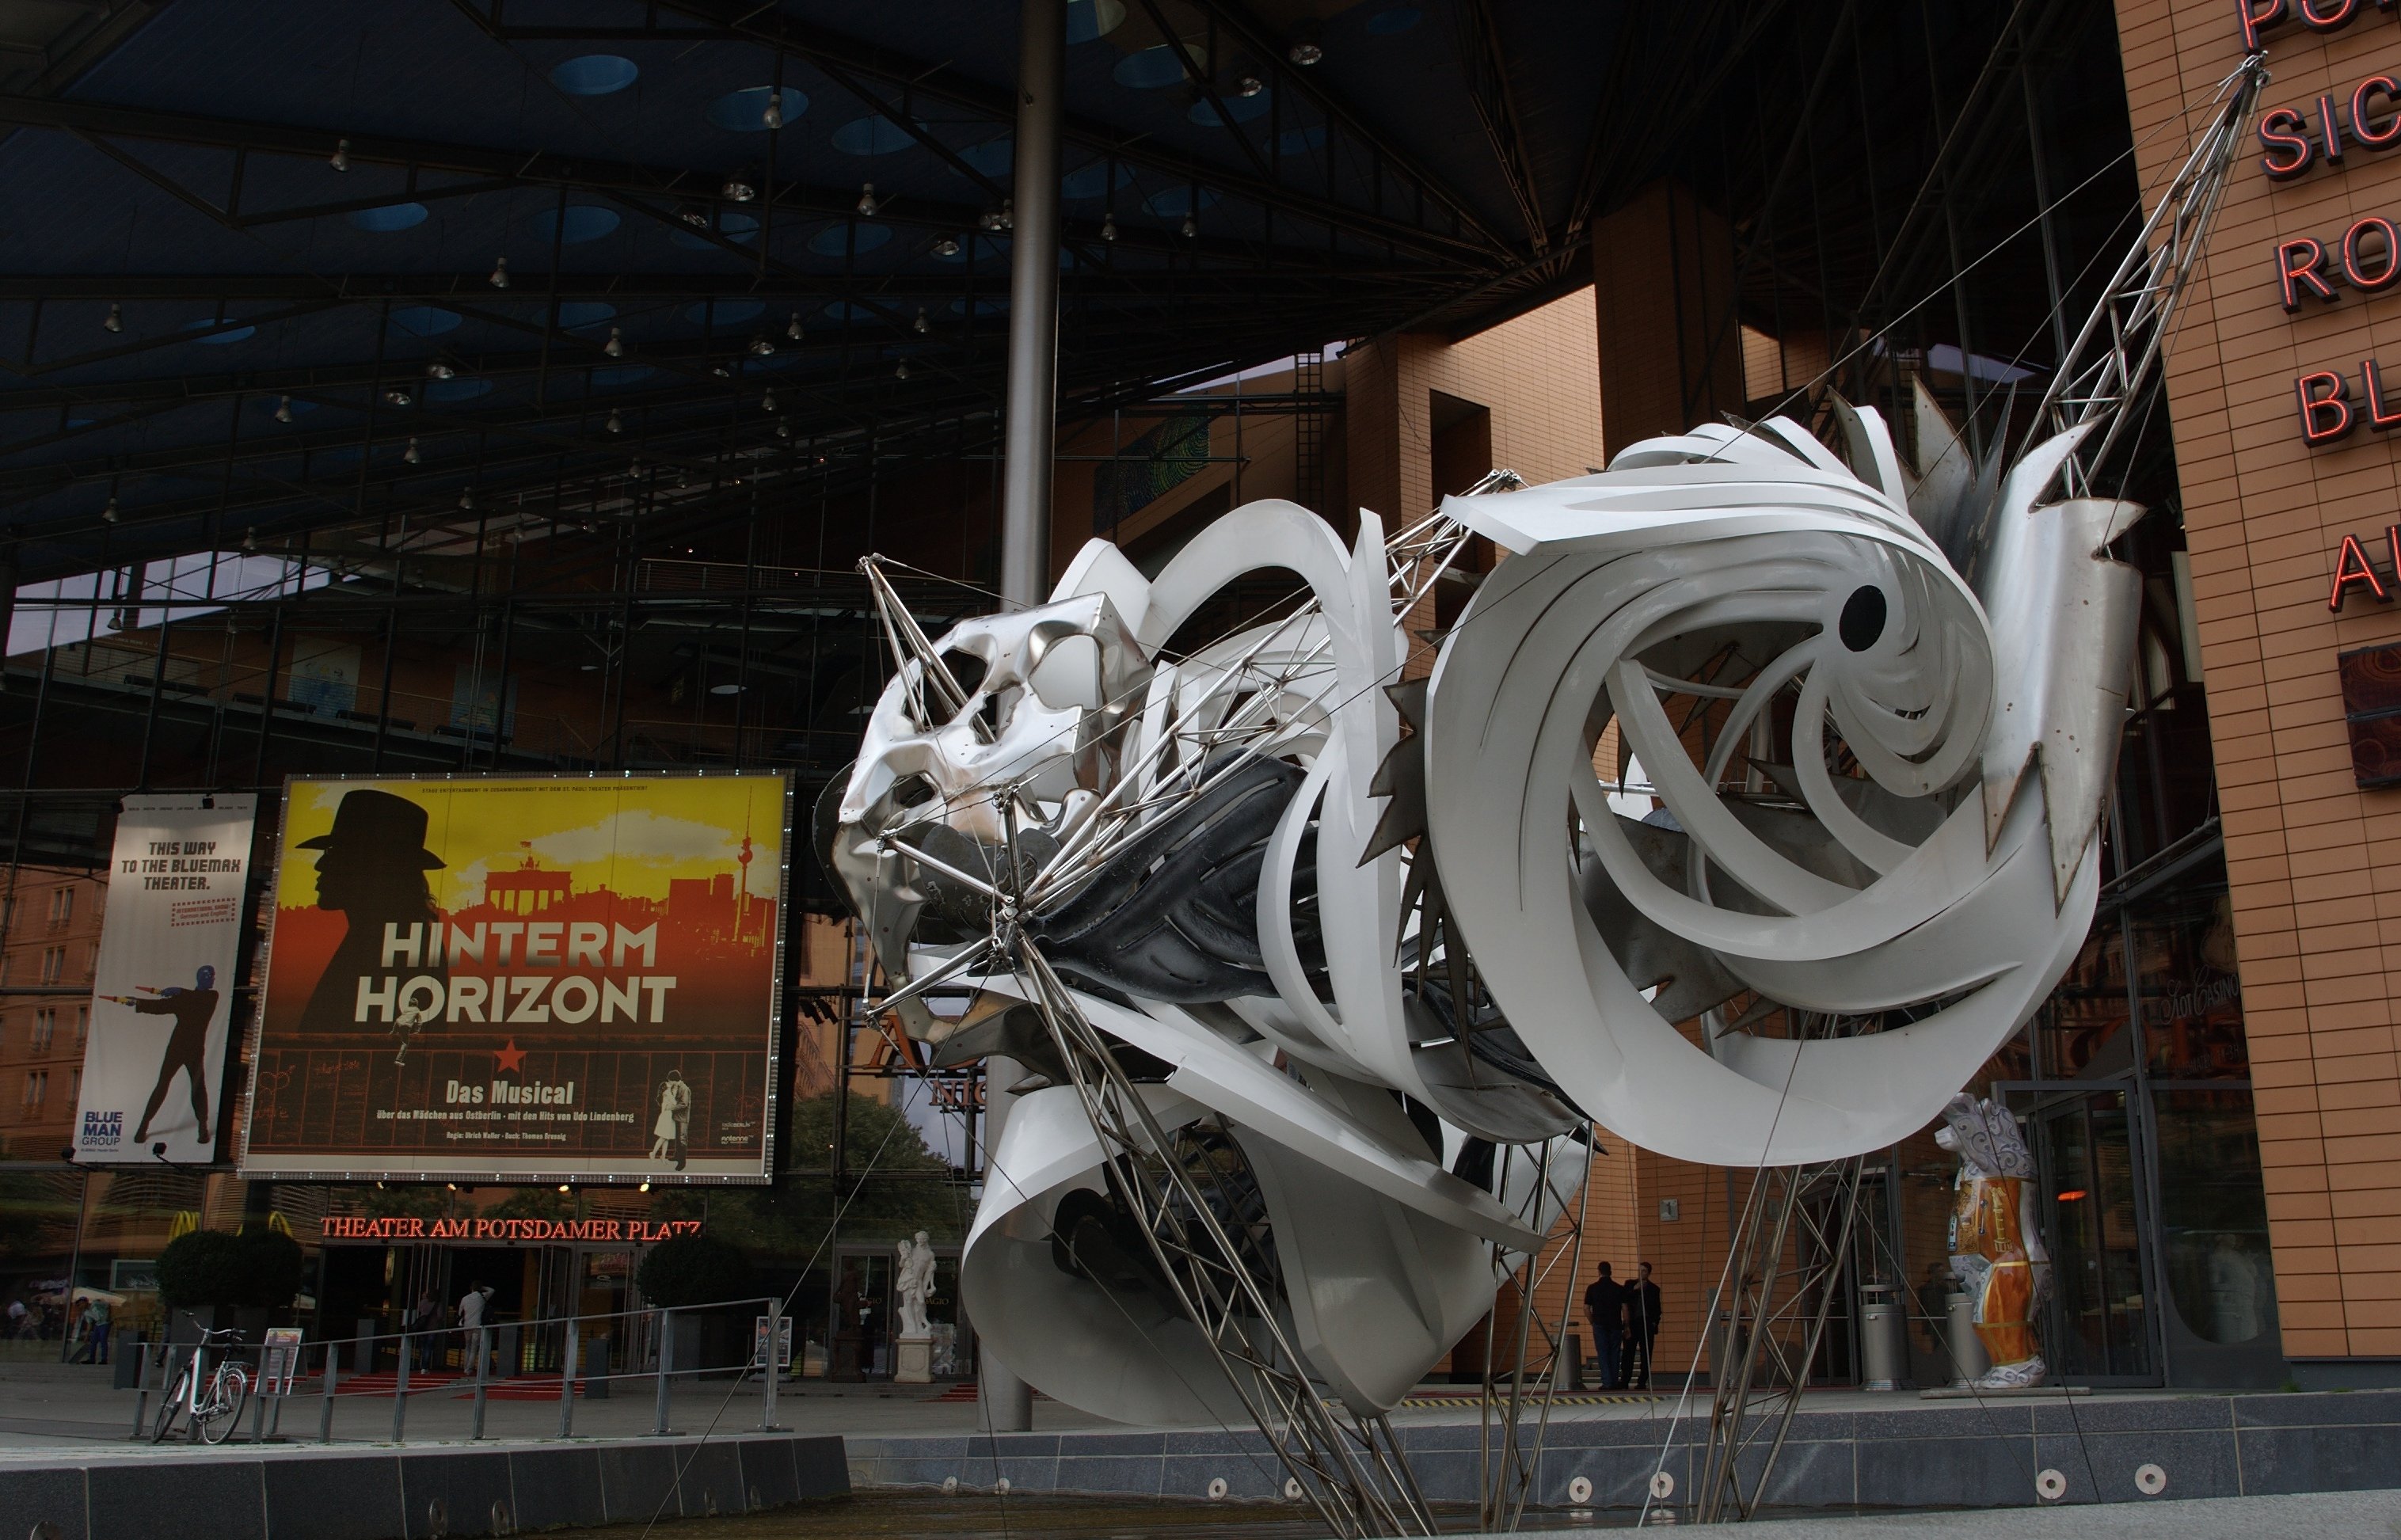
car, vehicle, art, 2011, rawtherapee, germany, deutschland, berlin, pentax, exhibition, 20mm, lenstagged, steffenzahn, k100d, justpentax, berlinmitte, iamflickr, cosina, voigtlander, skopar, colorskopar, cv20, colorskopar20mmf35slii, 20mmf35slii, voigtlander20mm, cv2035, skopar20mmf35, cosinavoigtl nder, cosinavoigtl ndercolorskopar20mmf35, voigtl nder20mmf35colorskoparslii, voigtl nder20mmf35, display window